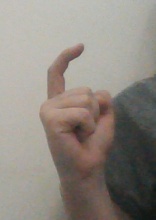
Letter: ra